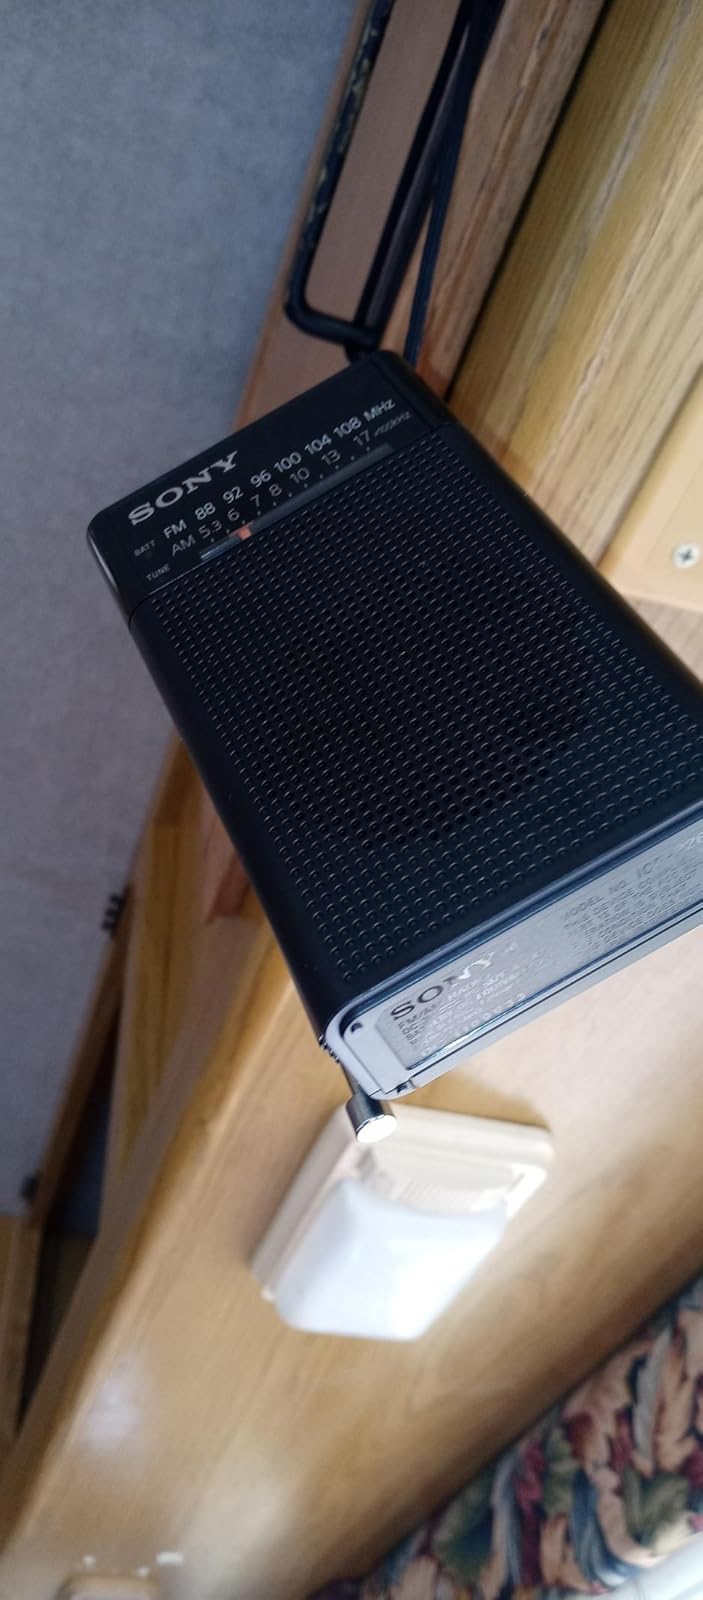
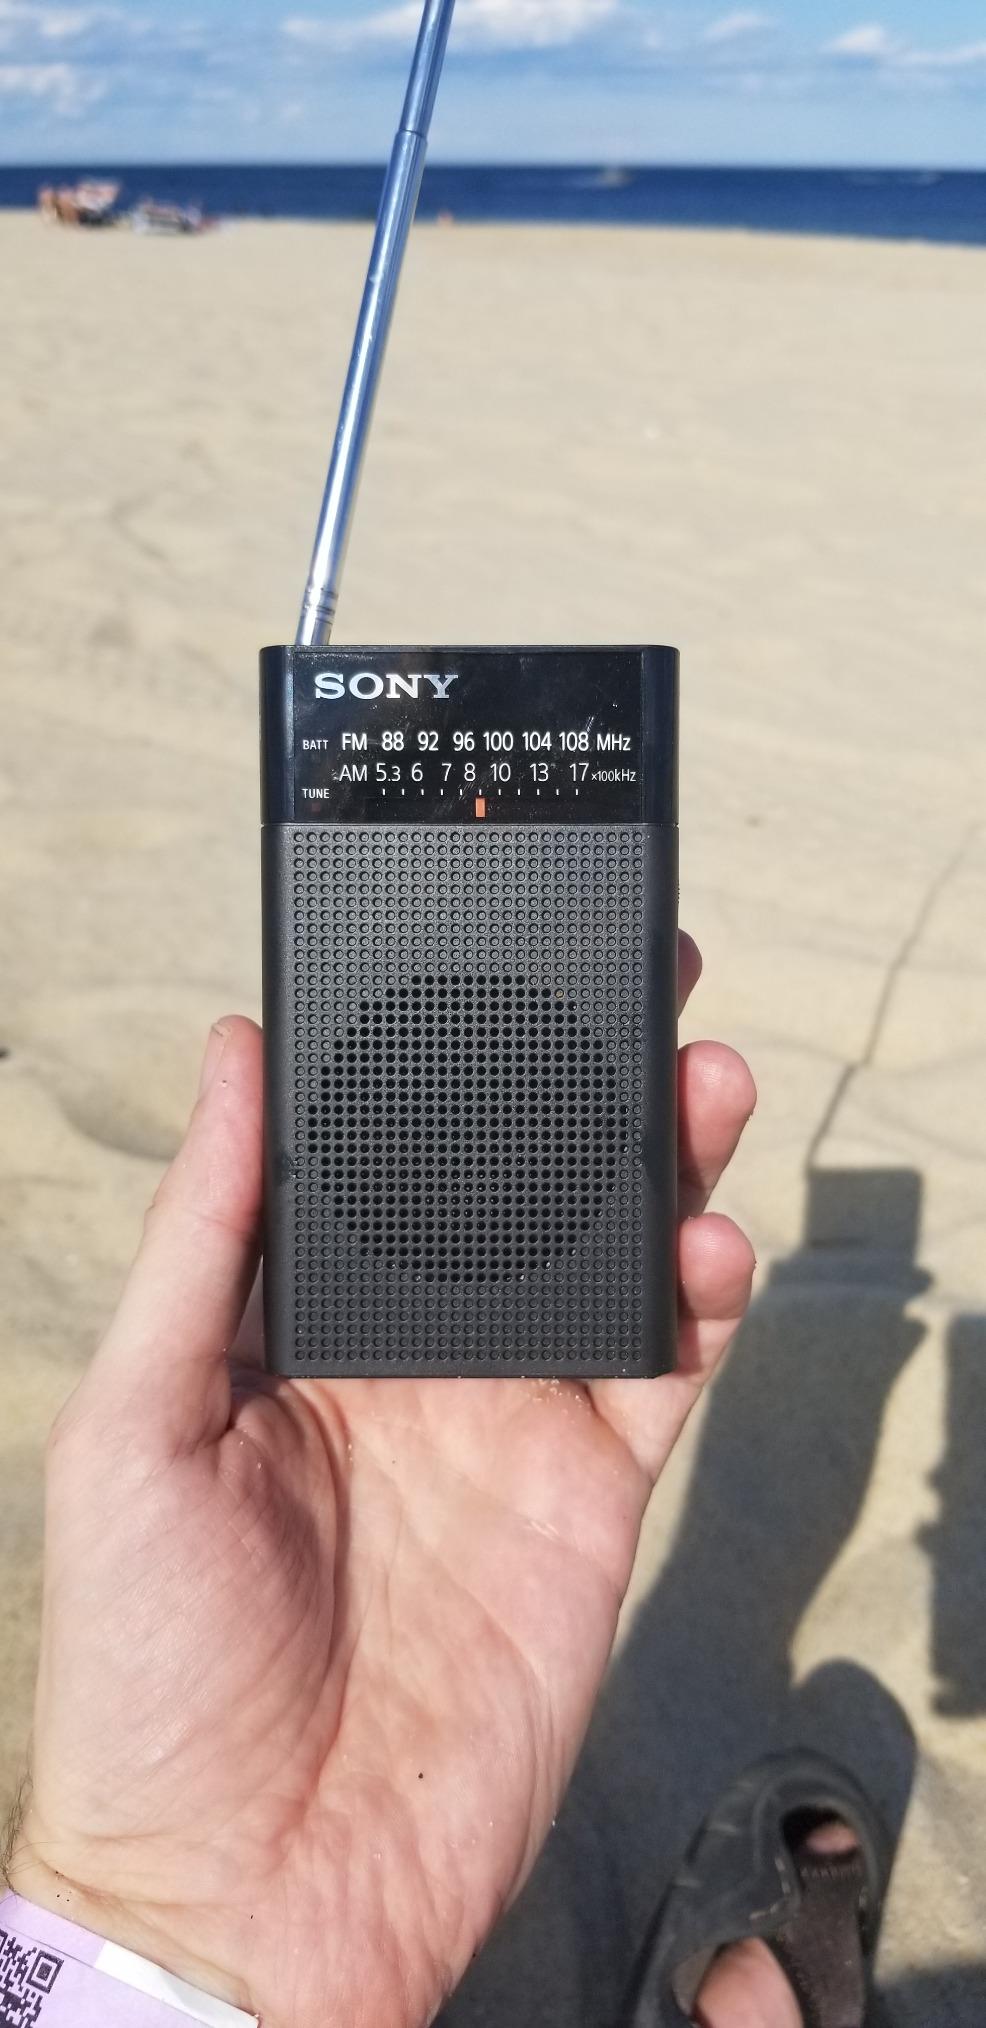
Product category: radio
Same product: yes